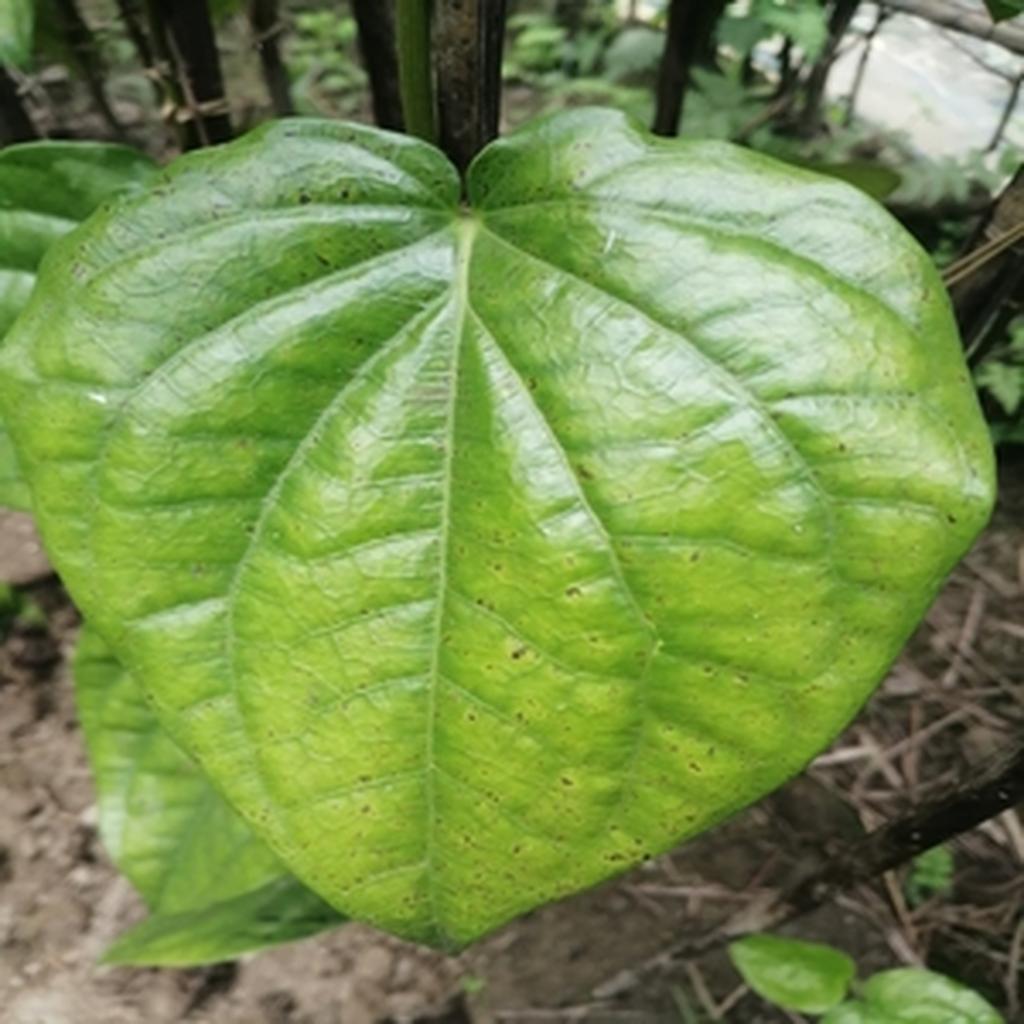
Label: Leaf_Spot